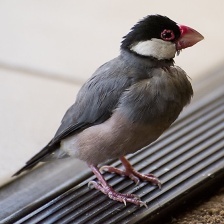
Species: JAVA SPARROW
Scientific name: LONCHURA ORYZIVORA